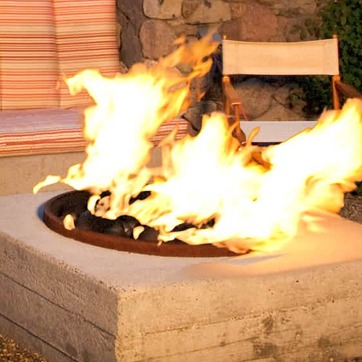
Material: other